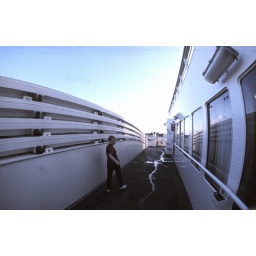
Panels from the sliding glass roof over the pool. Inventive in 1963.